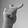
ASL letter: T